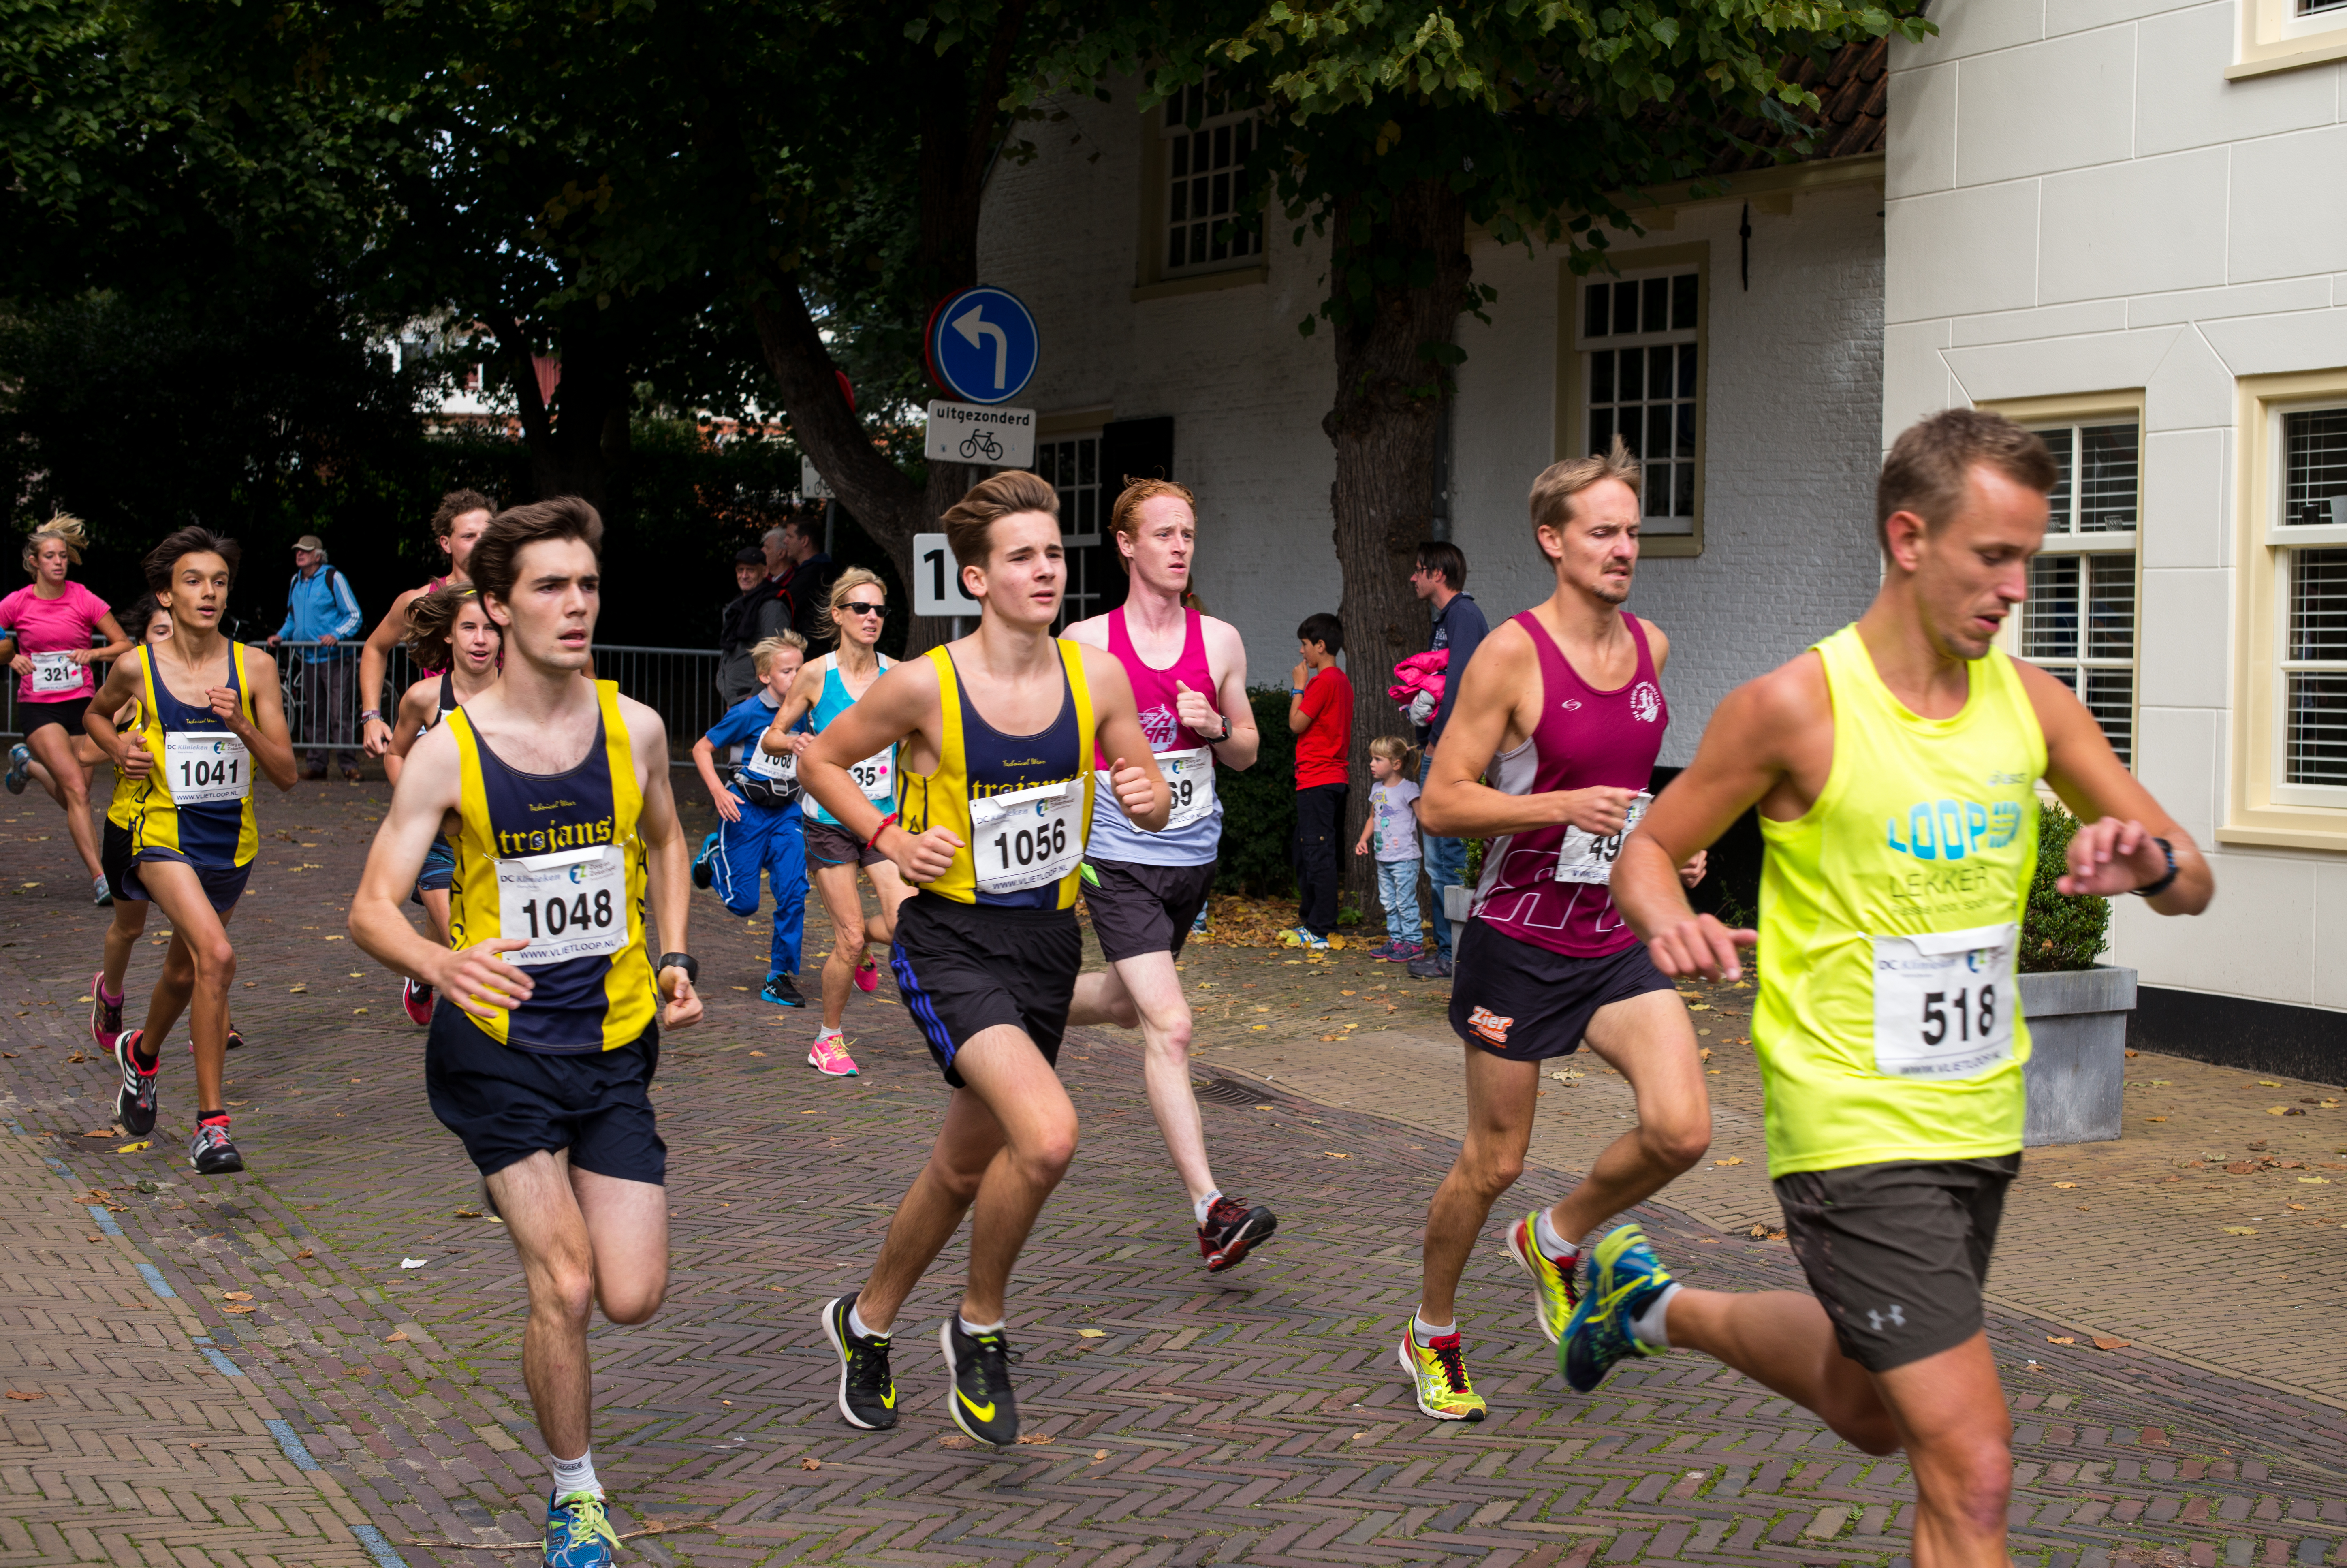
person, sport, running, run, country, recreation, europe, high, runner, cross, race, competition, holland, hague, netherlands, girls, marathon, m, american, sports, dutch, boys, 50, school, runners, endurance, leica, 240, summilux, varsity, athletics, loopen, physical exercise, outdoor recreation, human action, individual sports, duathlon, track and field athletics, long distance running, cross country running, half marathon, middle distance running